Enugu (city)

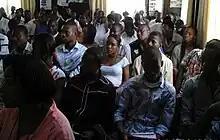
Students at a seminar in Enugu

Enugu has three main tertiary institutions: the Enugu State University of Science & Technology (ESUT); the University of Nigeria, Nsukka Campus (UNN)and Enugu Campus (UNEC); and the Institute of Management and Technology (IMT). Another notable tertiary institution in Enugu State is the Federal Cooperative College, Oji River (FCCO). Godfrey Okoye University, Caritas University, Renaissance University, Coal City university, Novena University, Esut Business School.